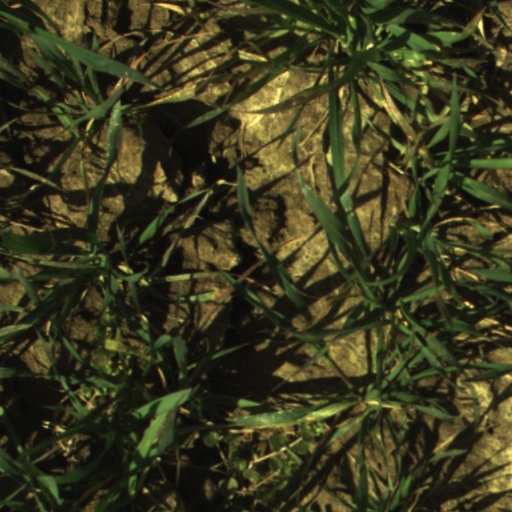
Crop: wheat